Thury, Yonne

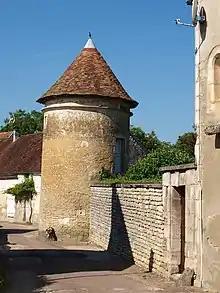
Dovecote of Thury's village castle

In any event, Thury and the surrounding region suffered greatly during the Crisis of the Late Middle Ages, including the Hundred Years' War. It was ravaged by roaming armies, especially in 1411 during an episode of the Armagnac–Burgundian Civil War and in 1423 in the run-up to the Battle of Cravant. Security did not return until well after the Peace of Arras in 1435. Thury was (re-)populated by newcomers (known as "horsains", "foreigners") from other parts of the Kingdom of France. The village castle was built around that time. The church was rebuilt in the late 15th century and completed in 1503, with the portal sculpted in 1521. In 1542, Francis I granted Thury by letters patent the right to hold a weekly market and three fairs a year (and also to erect fortifications around the village), which was reaffirmed by Henry III in 1576 and Louis XIV in 1669.